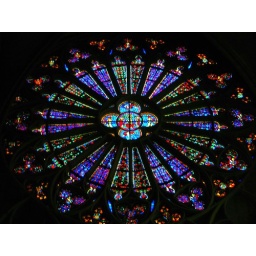
A window in the Cathedral, in Carcassone. All of the windows were really wonderful.